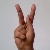
The image shows a hand gesture representing the letter 'K' in Indian Sign Language.